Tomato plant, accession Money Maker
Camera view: bottom (45 deg); turntable rotation: 240 degrees
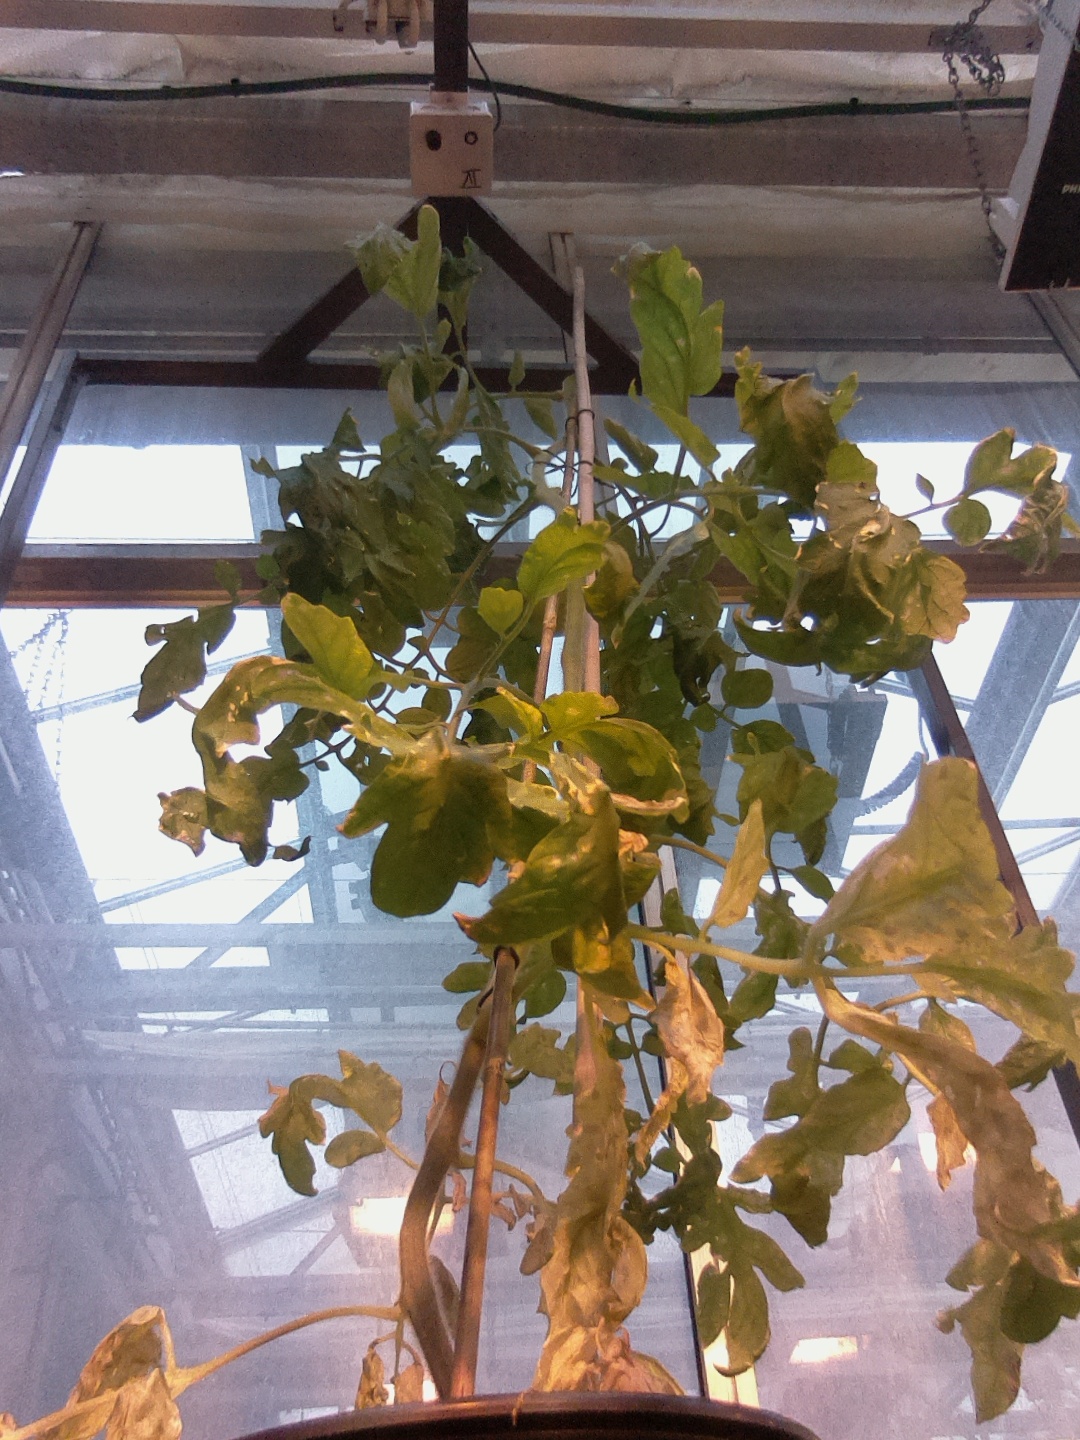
BBCH growth stage 77: 70%-80% of final fruit size